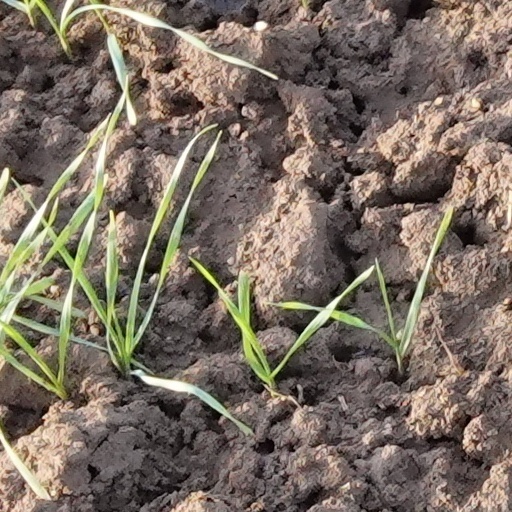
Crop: wheat